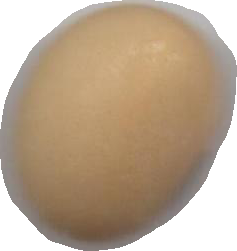
Variety: Anjasmoro